Constantine Maroulis

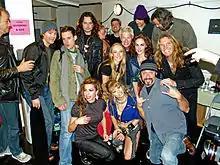
Maroulis and the "Rock of Ages" cast backstage with Kevin Cronin.

Maroulis achieved particular success starring as Drew in the hit Broadway musical "Rock of Ages", featuring the music of 1980s rock legends including Journey, Bon Jovi, and Twisted Sister. The production began running Off-Broadway at the New World Stages in October 2008, moving to Broadway to the Brooks Atkinson Theatre on April 7, 2009. "Rolling Stone" stated that the "play has found a perfect lead in "American Idol" rocker Constantine Maroulis," while "Associated Press" added that Maroulis "gives a touching performance and sings powerfully as Drew, the young wannabe rock singer." Maroulis' vocal performances were particularly praised, with "The New York Times" describing his voice as "soulful, pure, and intense,"